Ronnie Hillman

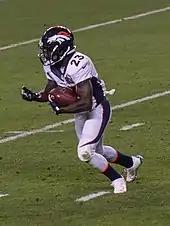
Hillman in Super Bowl 50

Hillman had the most productive season of his career in 2015, playing every game of the regular season and had four 100-yard rushing performances, scoring seven touchdowns and rushed for a team-best 863 yards. In week 4 against the Minnesota Vikings, Hillman ran for a 72-yard touchdown, the longest in his NFL career and the longest touchdown run by a Broncos running back in 15 seasons, tied for the fourth longest in franchise history. In Week 17, his 23-yard touchdown run broke a tie late in the comeback victory over the San Diego Chargers, helping the Broncos finish the season 12–4 and secure the AFC's top seed for the ensuing playoffs. Hillman soon became part of the Broncos team that defeated the Carolina Panthers by a score of 24–10 to win Super Bowl 50; he had five carries for no yards, with his longest rush in the game being for 3 yards. He became the first alumnus from Snoop Dogg's youth football program to win a Super Bowl.